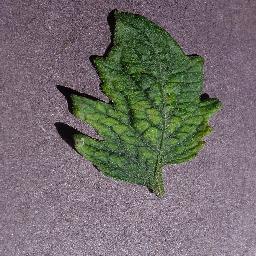
Label: Tomato___Tomato_mosaic_virus